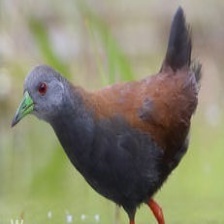
Species: BLACK TAIL CRAKE
Scientific name: AMAURORNIS BICOLOR